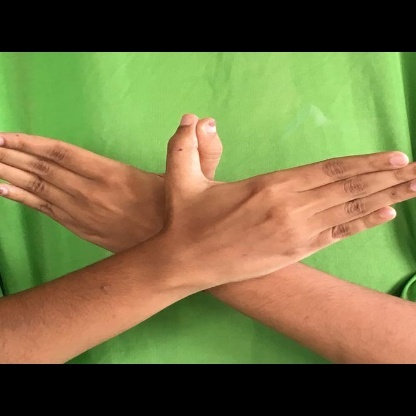
Mudra: Garuda